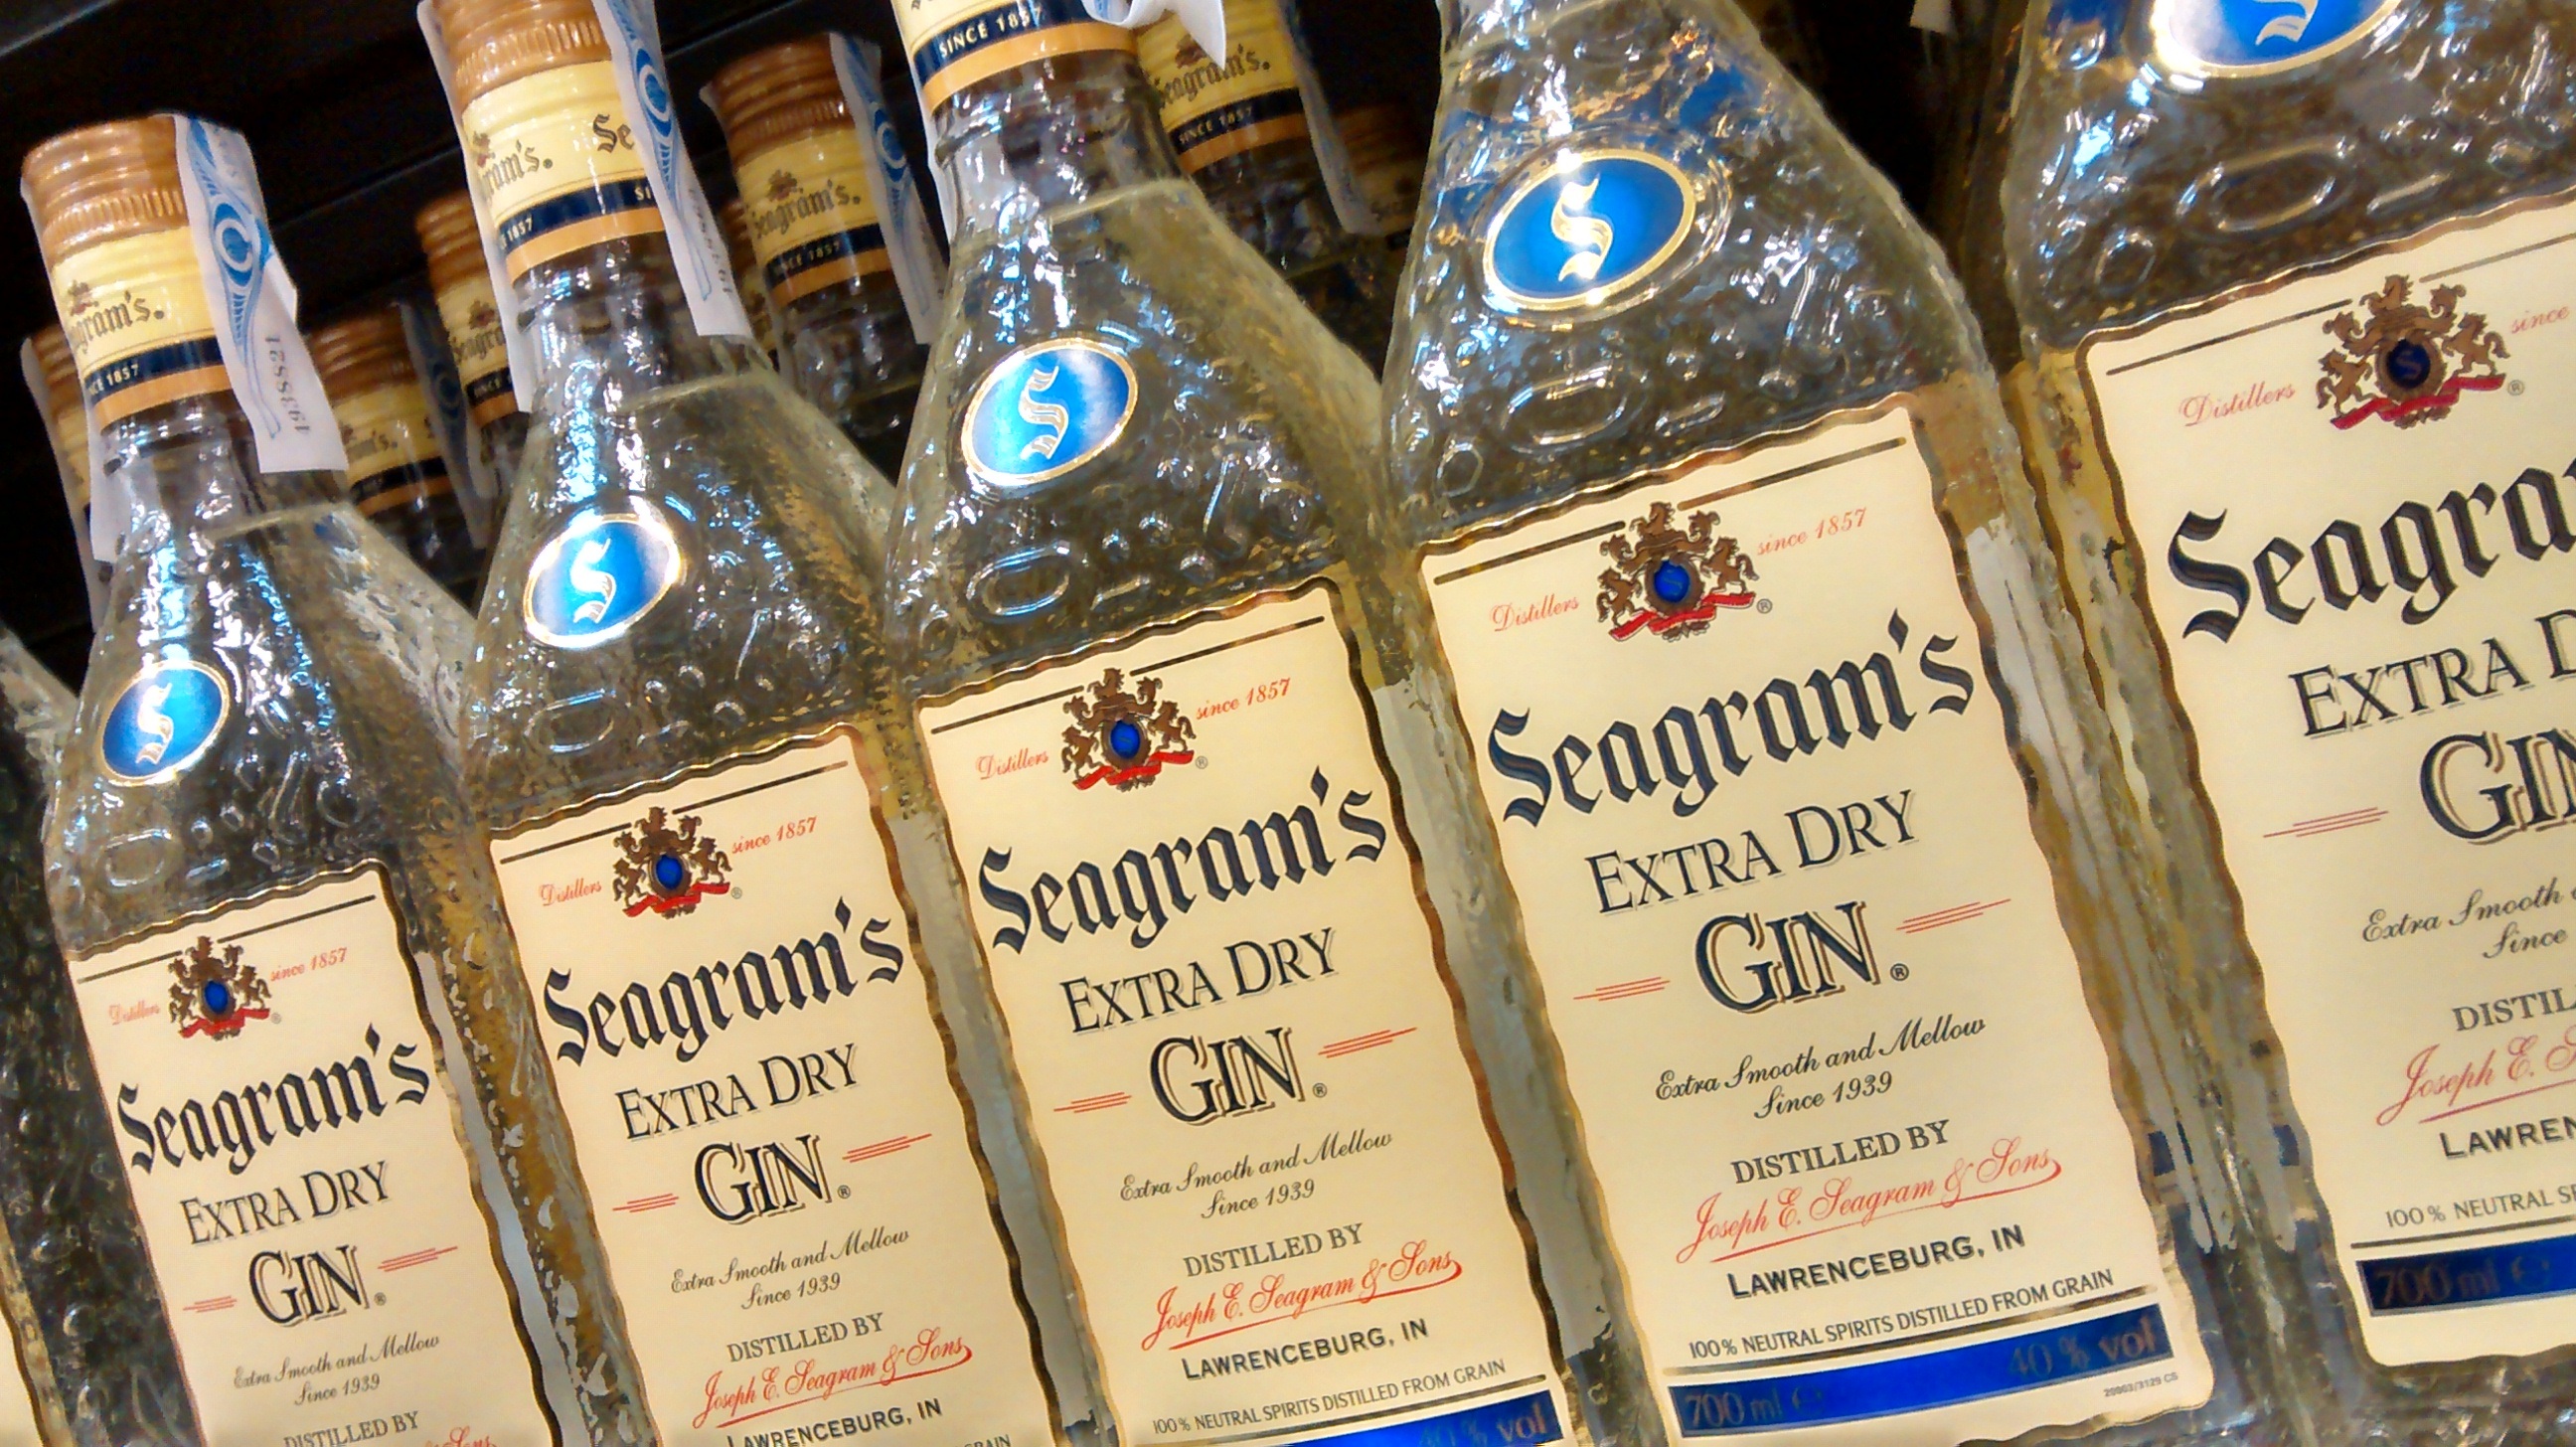
glass, drink, bottle, alcohol, label, brand, bottles, drinks, liqueur, geneva, gin, alcoholic beverage, gin and tonic, distilled beverage, seagram's